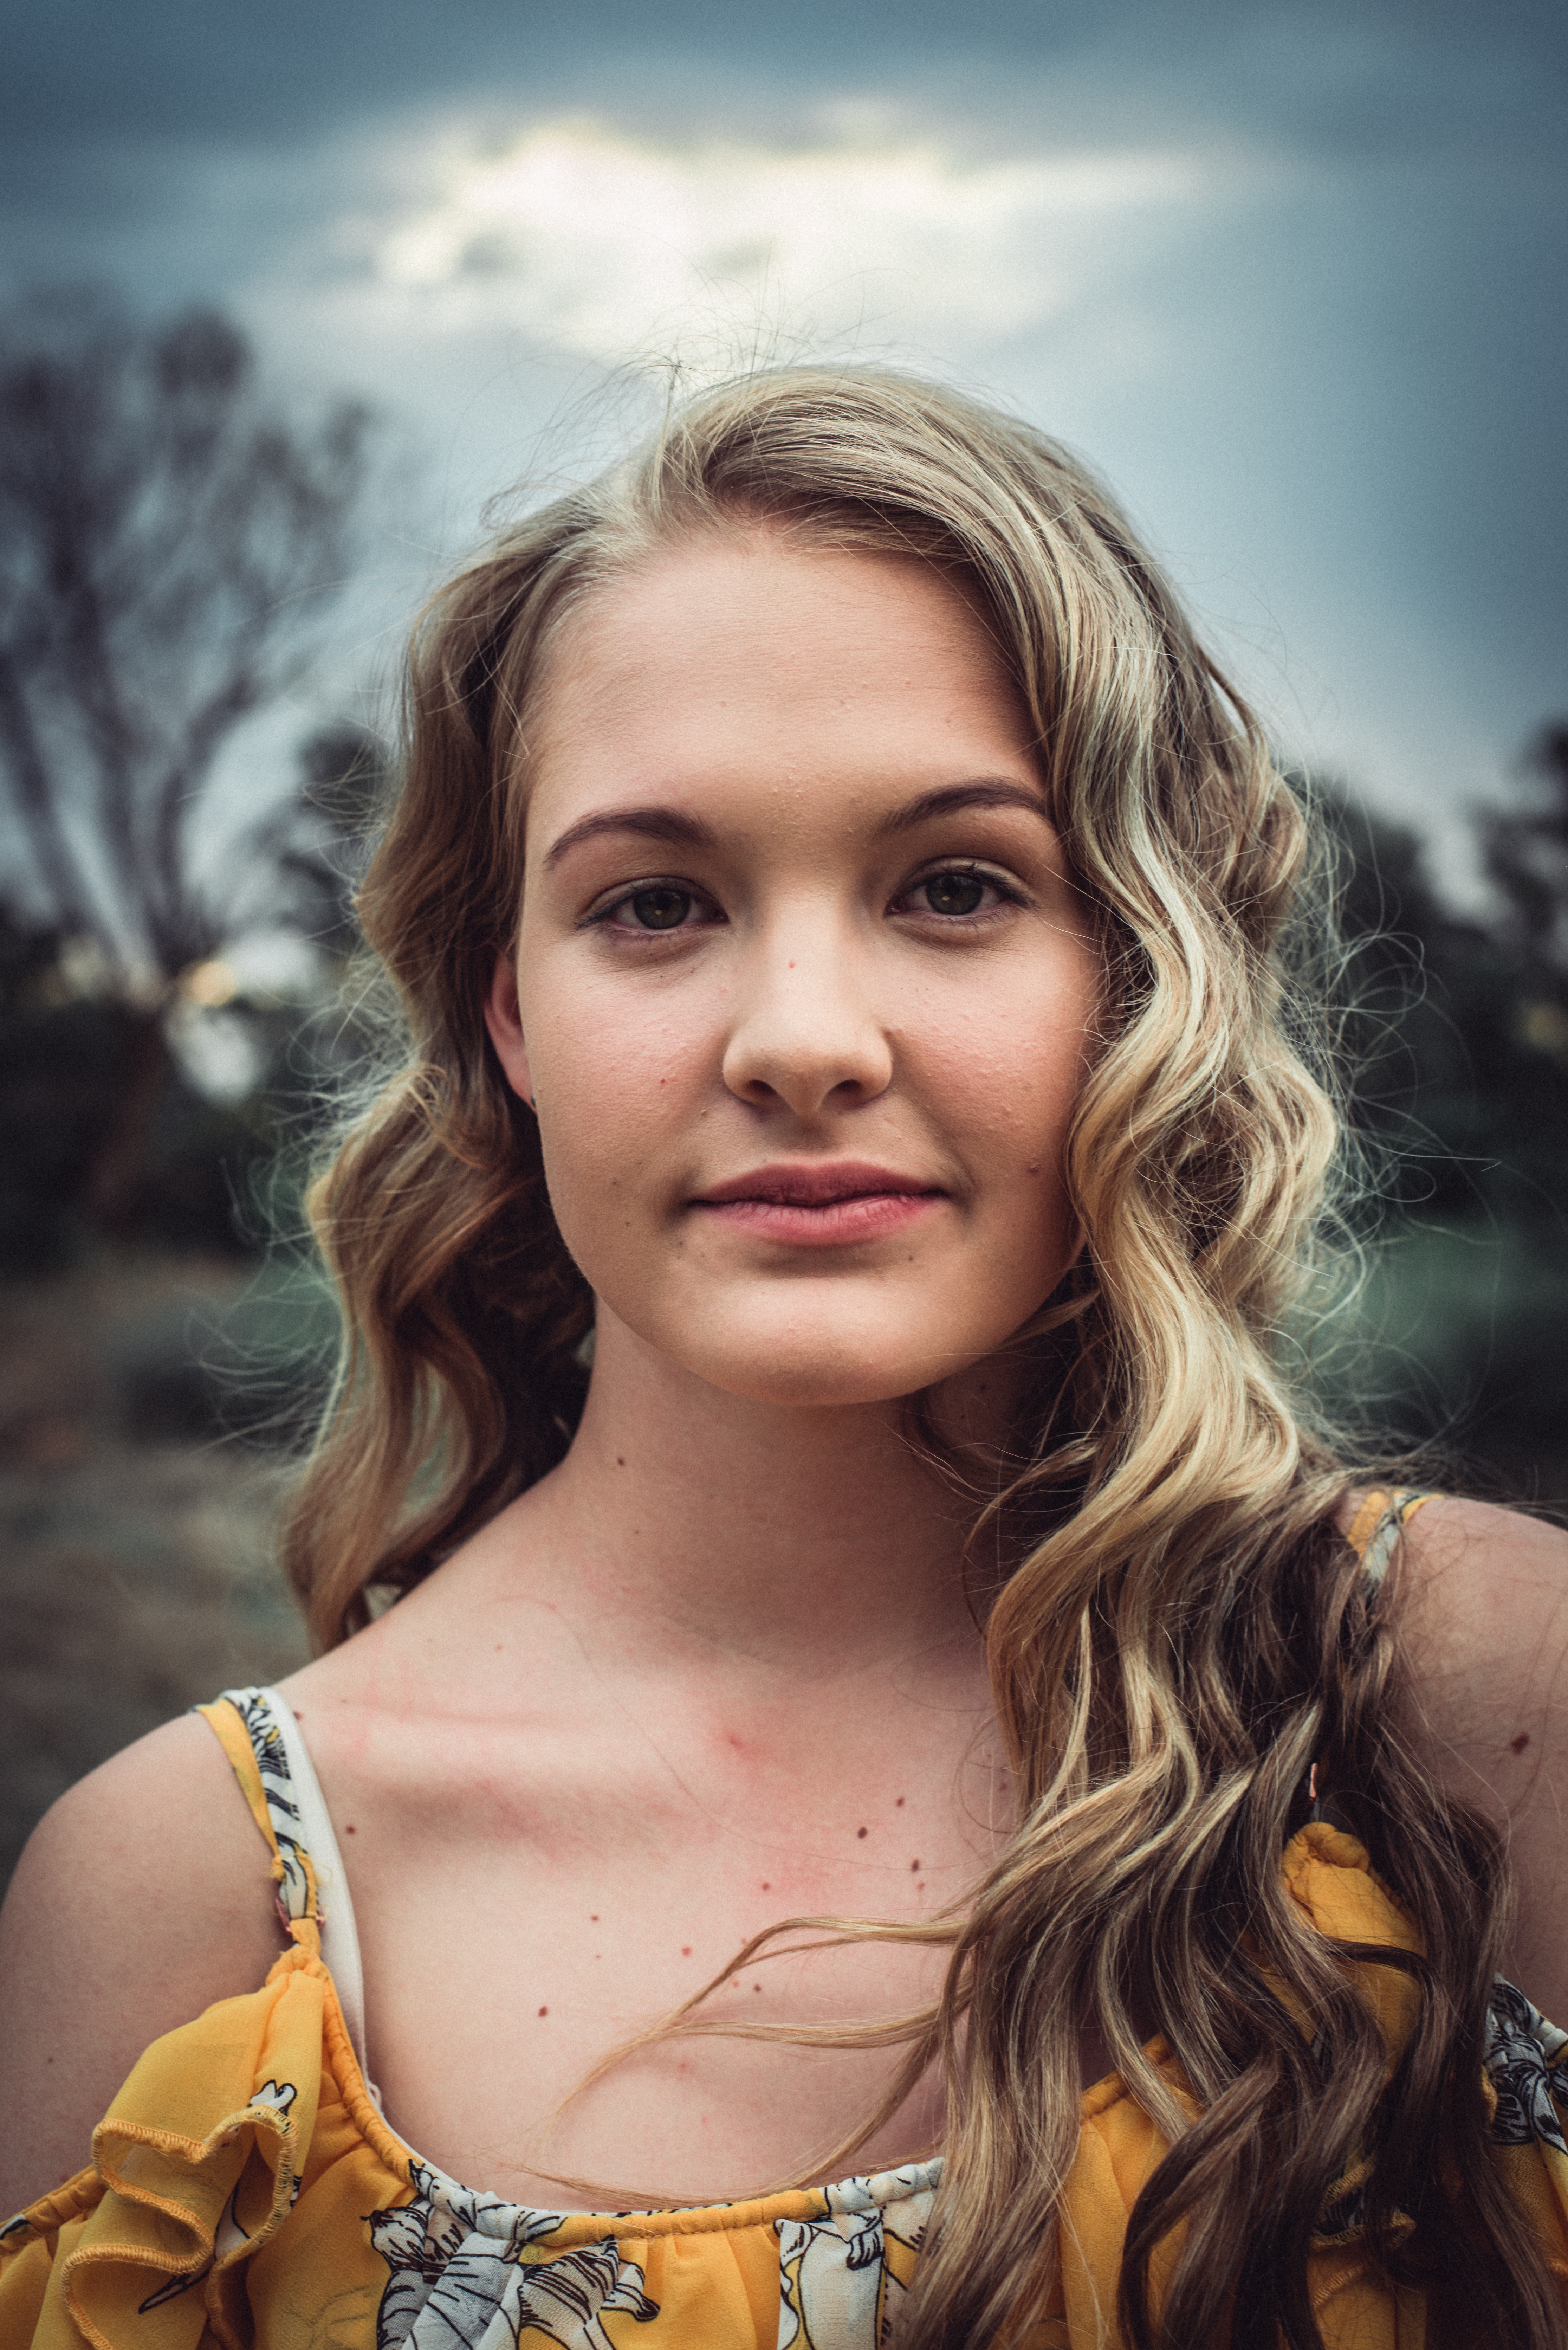
hair, face, blond, beauty, hairstyle, head, yellow, smile, long hair, eye, lip, portrait, photography, brown hair, portrait photography, model, sunlight, photo shoot, flash photography, layered hair, feathered hair, surfer hair, fawn